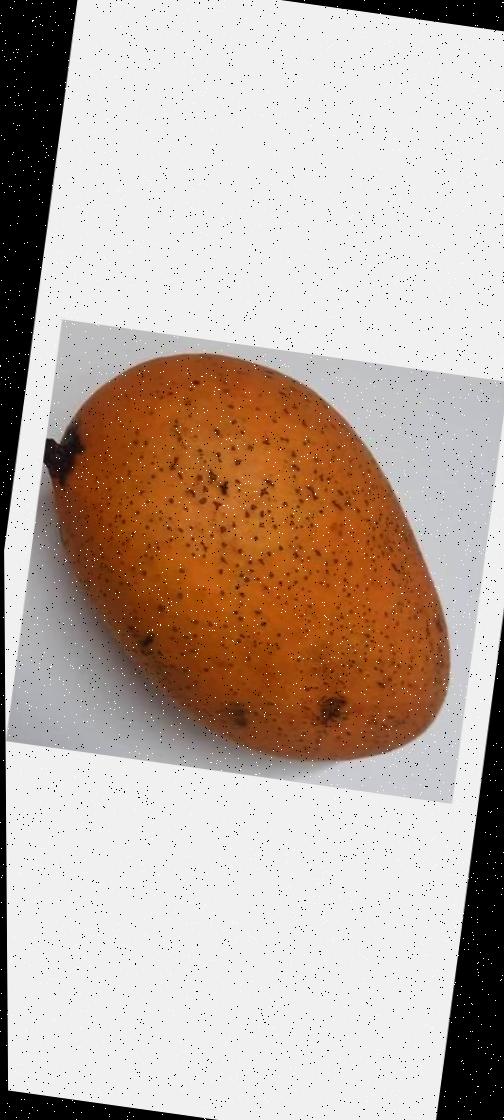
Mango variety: Ashshina Classic